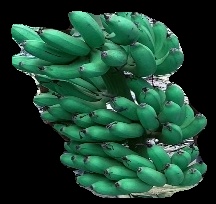
Variety: rasbale
Grade: grade1